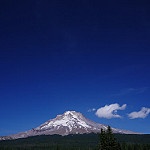
Scene: Outdoor